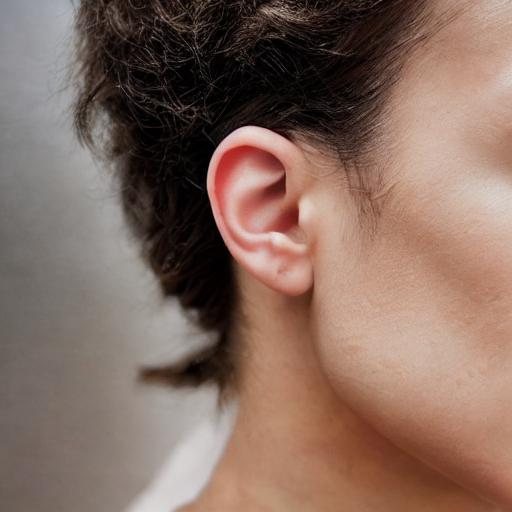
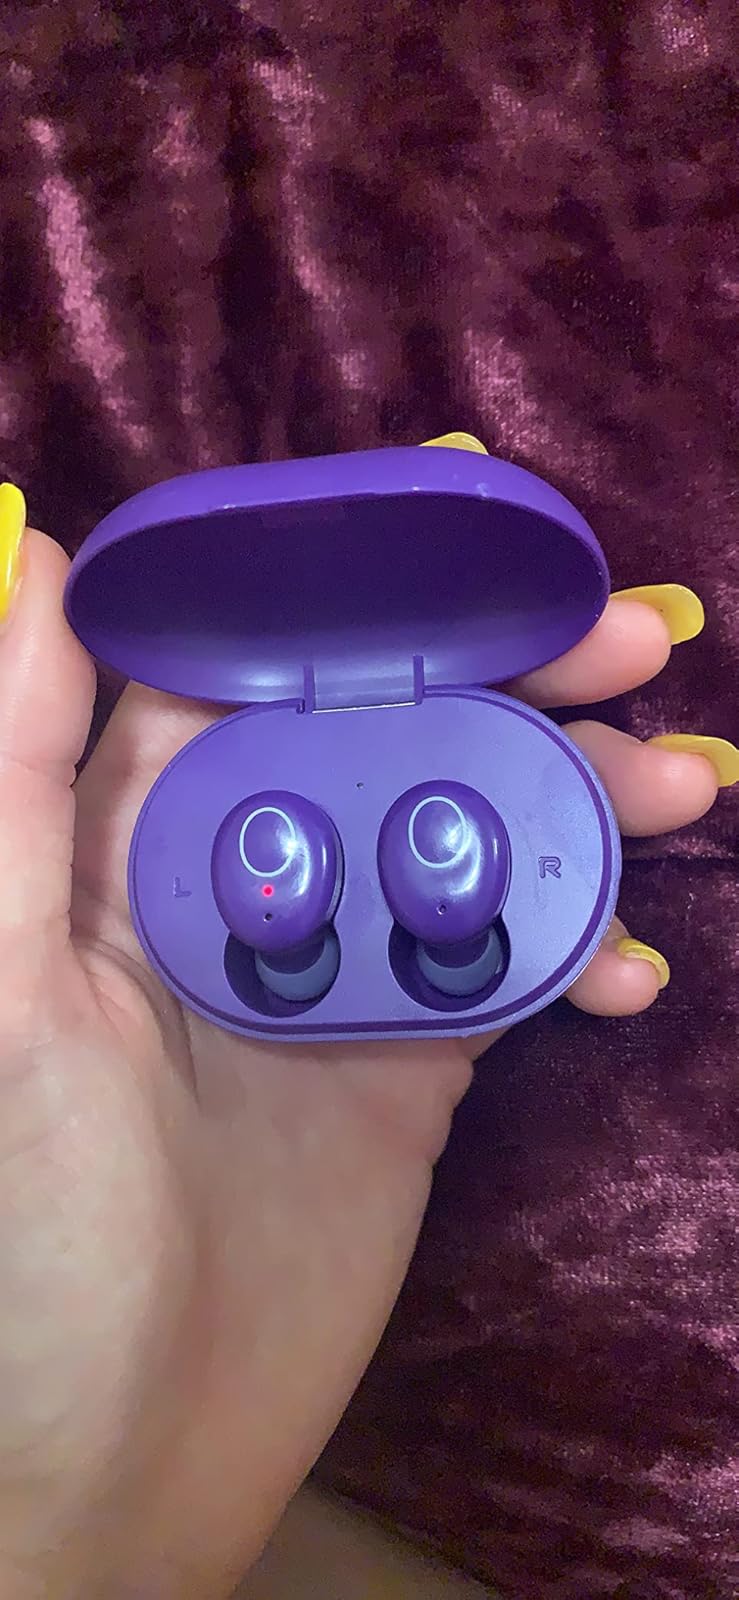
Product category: earbuds
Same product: no